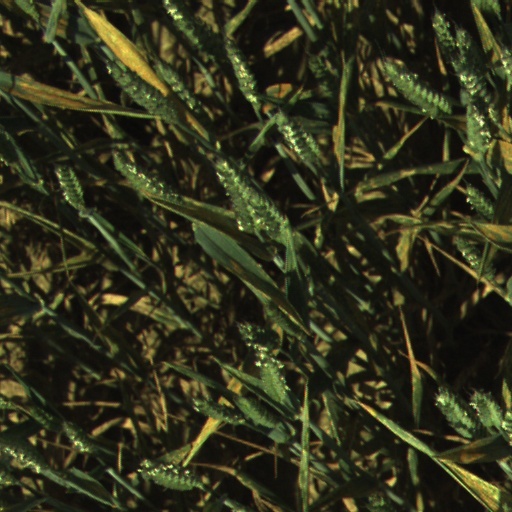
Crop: wheat